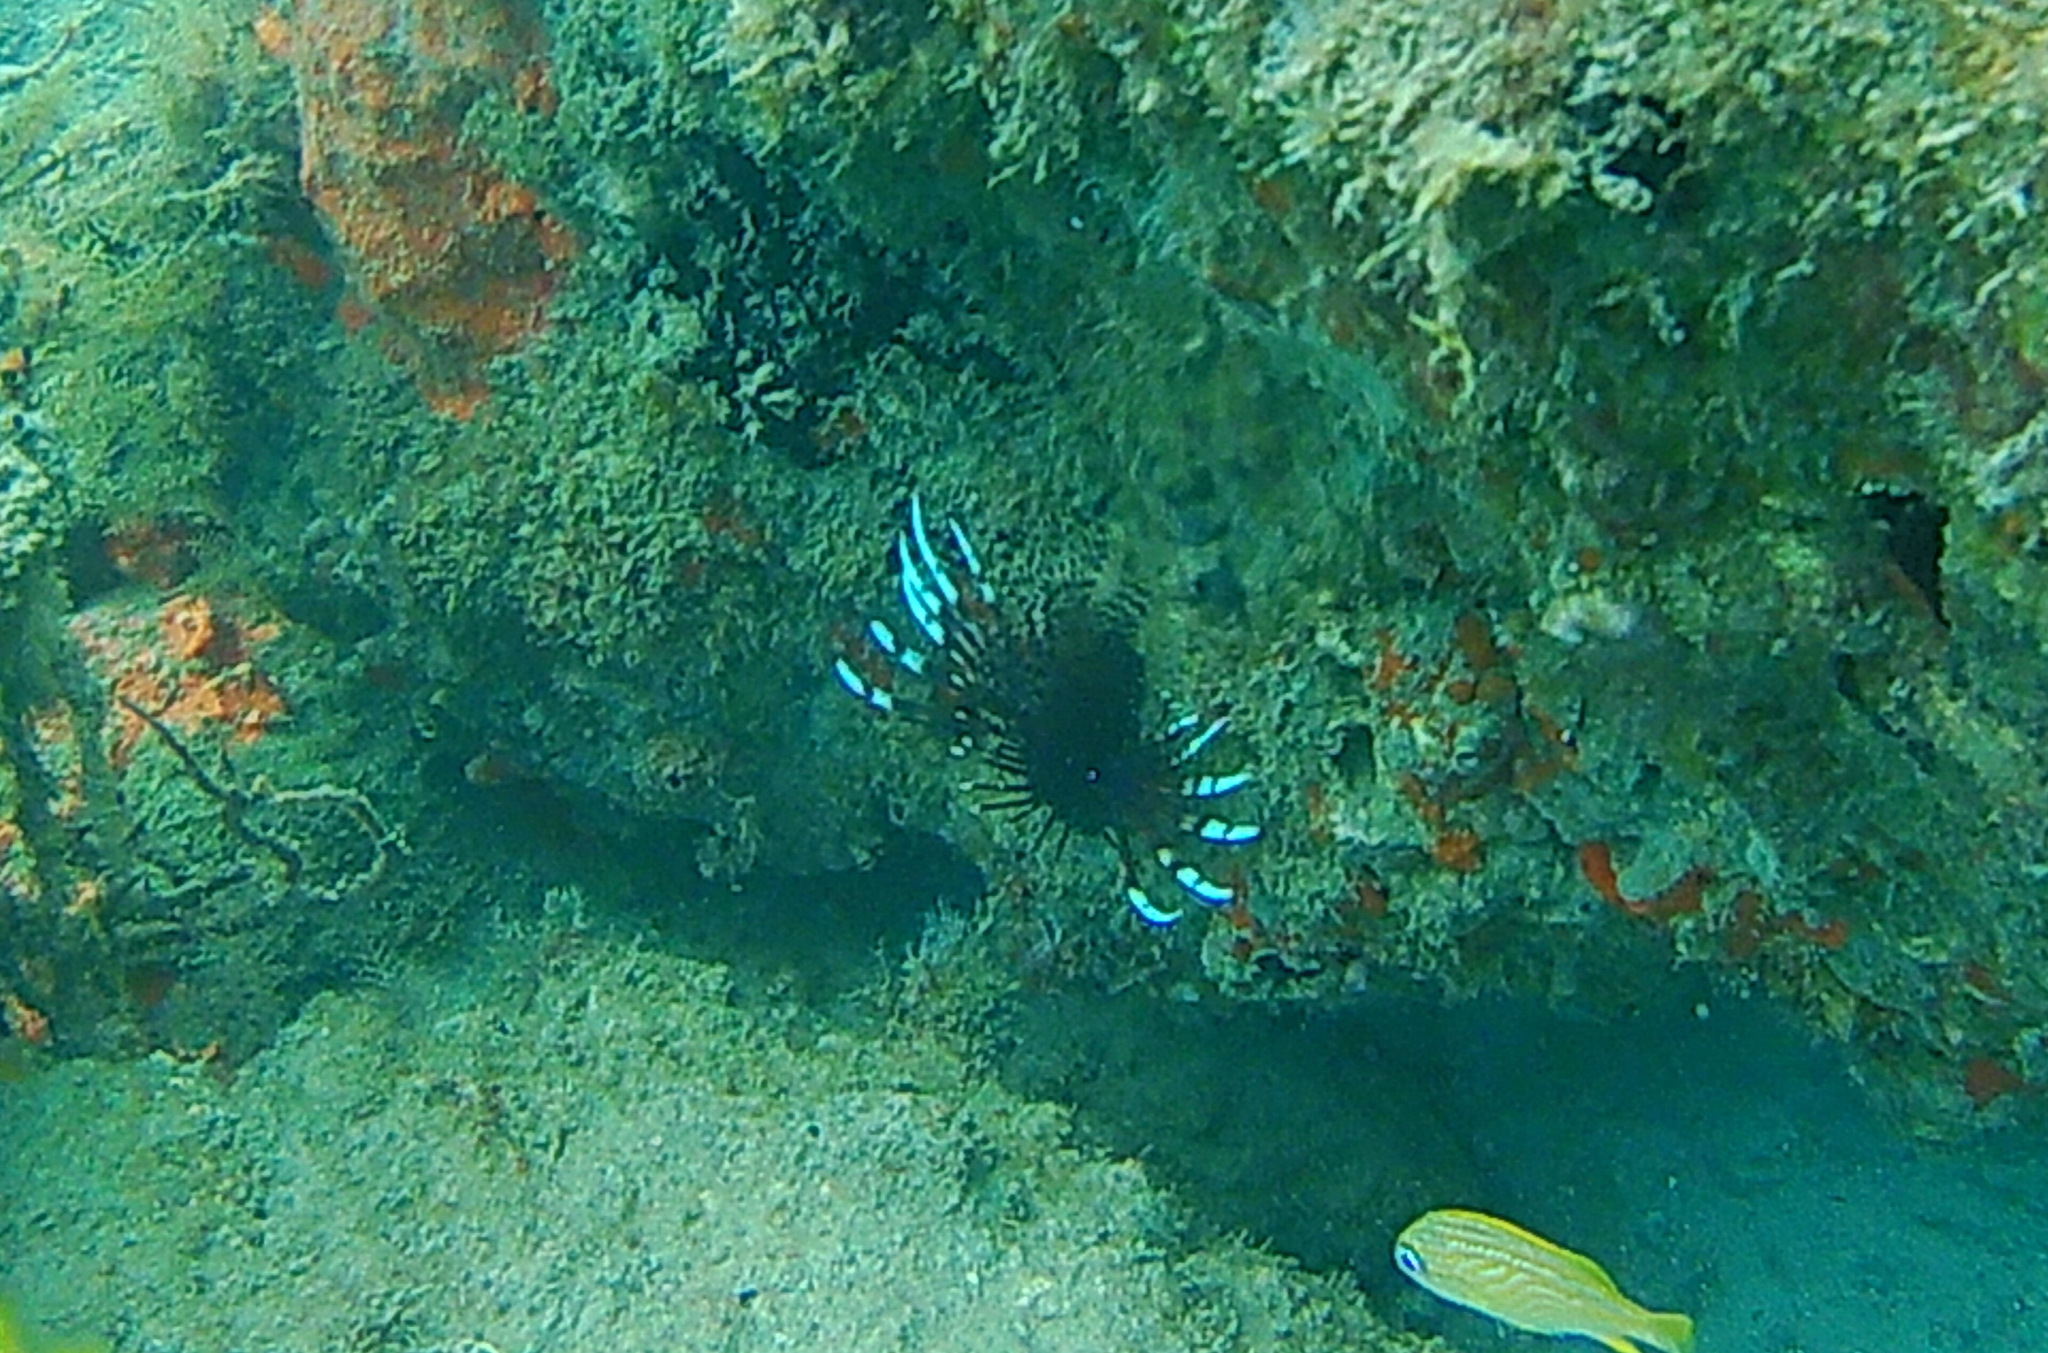
Pterois volitans (Red Lionfish)